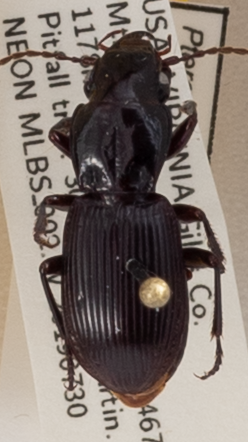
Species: Pterostichus rostratus
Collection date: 2019-07-30
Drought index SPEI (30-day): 0.42
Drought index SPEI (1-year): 2.09
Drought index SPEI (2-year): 2.09